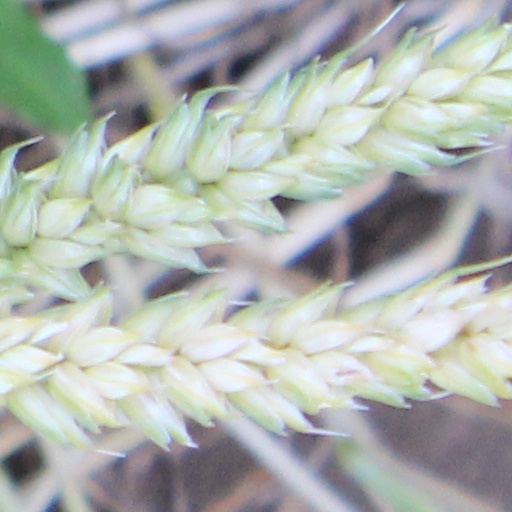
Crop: wheat